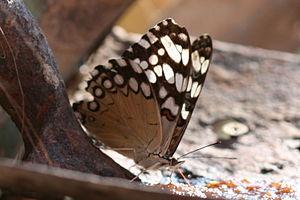
Hamadryas guatemalena est une espèce de lépidoptères de la famille des Nymphalidae et de la sous-famille des Biblidinae et du genre Hamadryas.